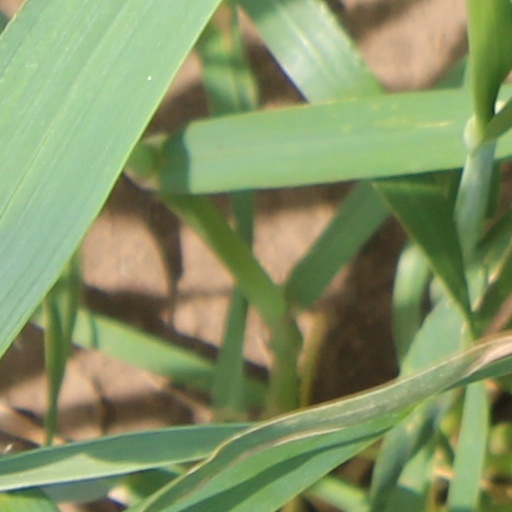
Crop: wheat